Ten Essentials

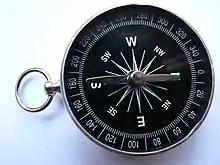
A simple dry magnetic pocket compass

The Ten Essentials are survival items that hiking and Scouting organizations recommend for safe travel in the backcountry.